Saab 9000

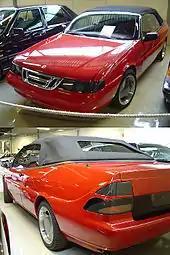
Convertible prototype

For the 1991 (Europe) and 1992 (US) model years, Saab also adopted the sloping front design of the CD for the CC hatchback. With this, the flat front design of the 90, 99, 900 and the early 9000 was finally over. But this design existed only for a single year on the CC in most markets (the CD notchback retained its old design until the 1994 model year). Also new during 1991 was the ozone-friendly air-conditioning system using R134a - the first in the world. Saab also offered conversion kits for existing, air conditioned 9000 models.